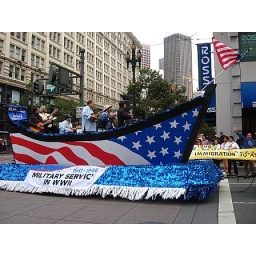
They came by big ship not boat